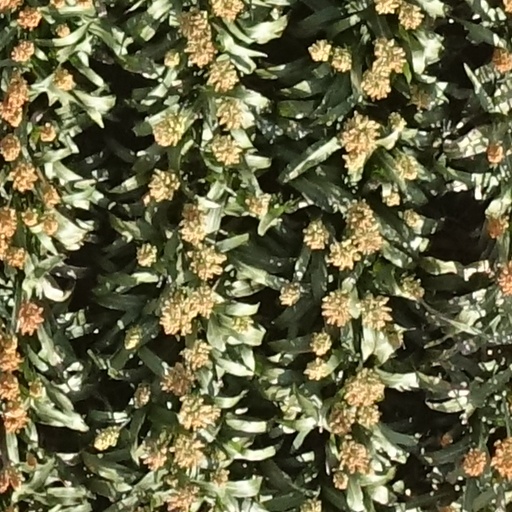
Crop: sorghum